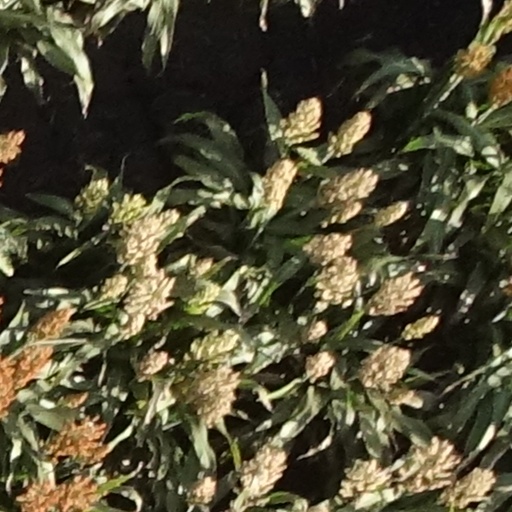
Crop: sorghum